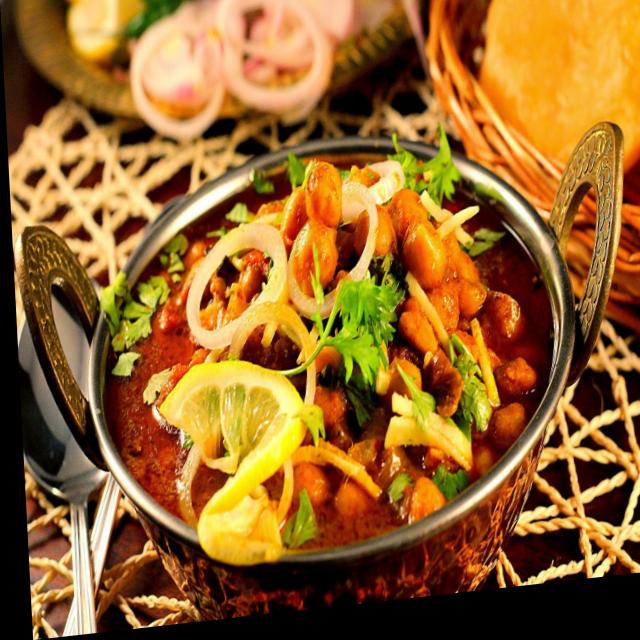
Dish: chole_bhature